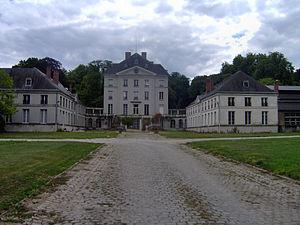
Château d'Ablois, Saint Martin d'Ablois, Marne
Le château d'Ablois est un château français du XVIIIᵉ siècle situé dans la commune de Saint-Martin-d'Ablois dans le département de la Marne et la région Grand Est.
Saint Martin d'Ablois est une commune française, située dans le département de la Marne en région Grand Est.